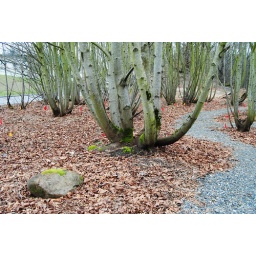
Lovely sitting rock near beginning of path